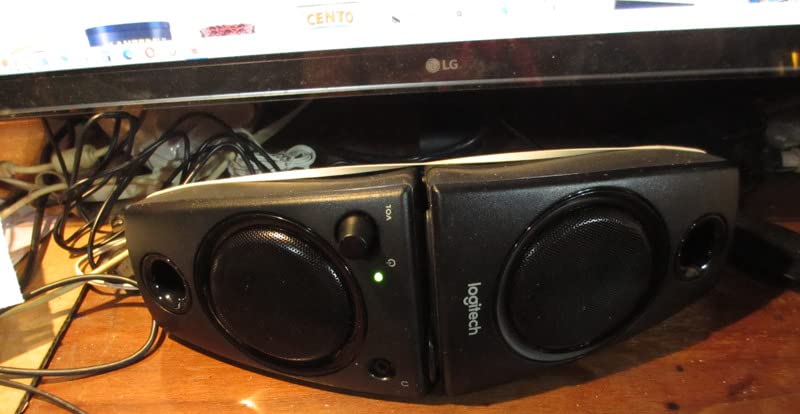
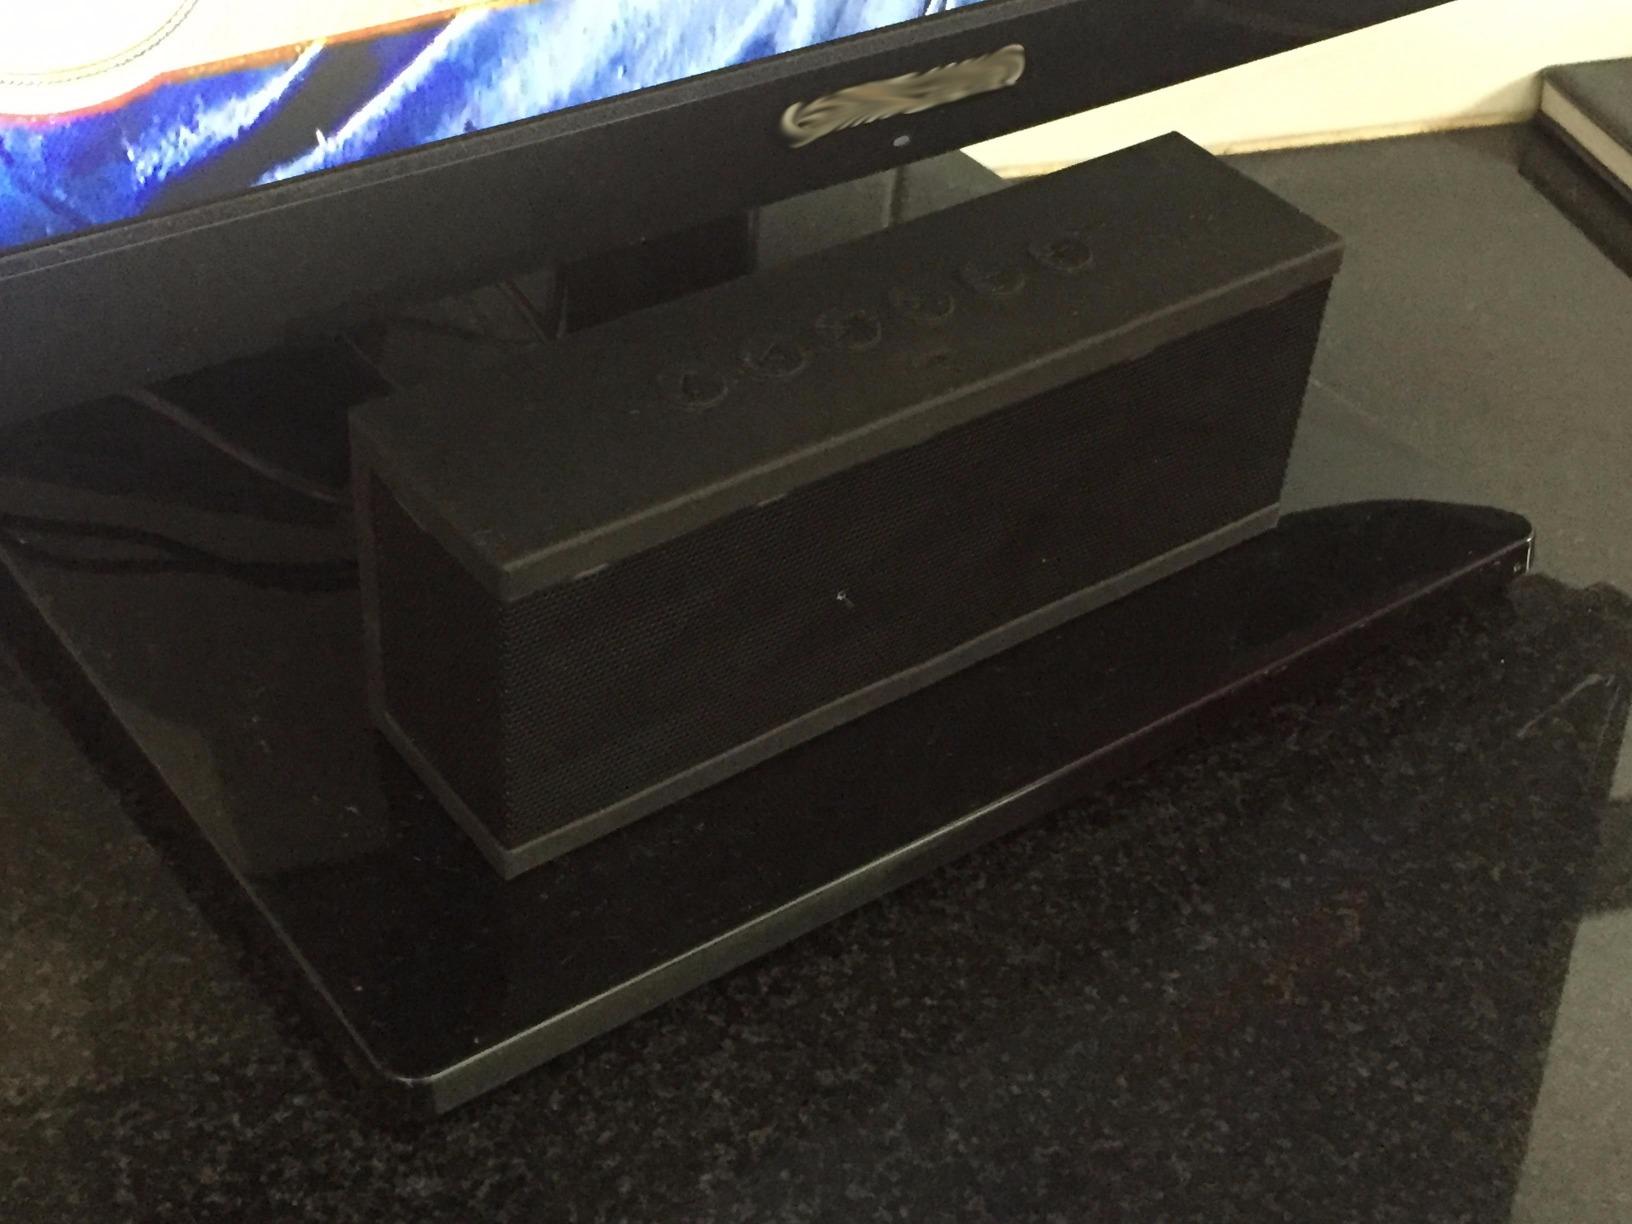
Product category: speaker
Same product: no